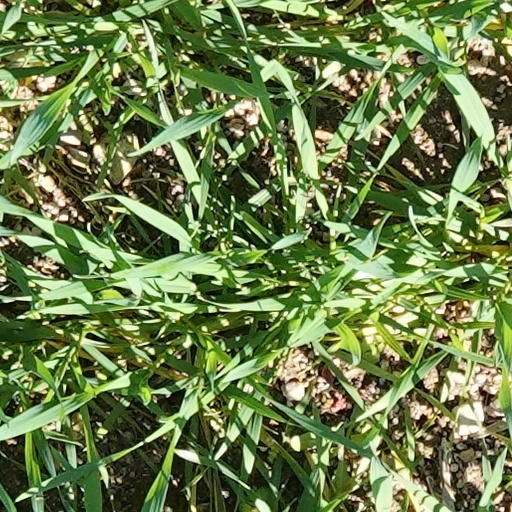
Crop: wheat